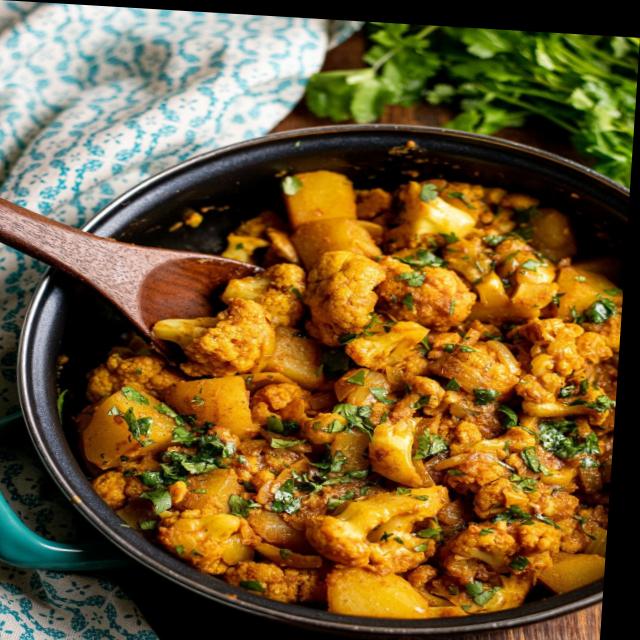
Dish: aloo_gobi